Sundanese traditional house

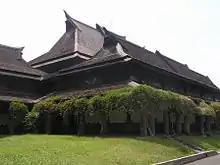
West hall of the Bandung Institute of Technology

Examples of Sundanese traditional houses can be found in numbers of Sundanese traditional villages, such as "Kampung Naga" in Tasikmalaya Regency; "Kampung Ciptagelar" on the southern slopes of Mount Halimun, Sukabumi Regency; "Kampung Urug;" and "Kampung Sindang Barang" in Bogor Regency.